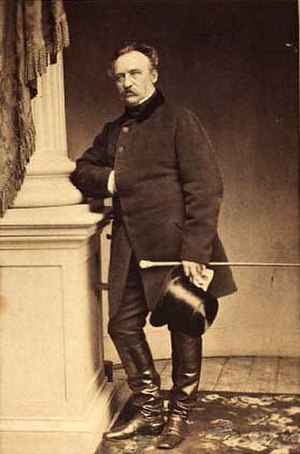
Fritz Blücher
"Frederik ""Fritz"" Emanuel von Blücher var en dansk officer og kammerherre.